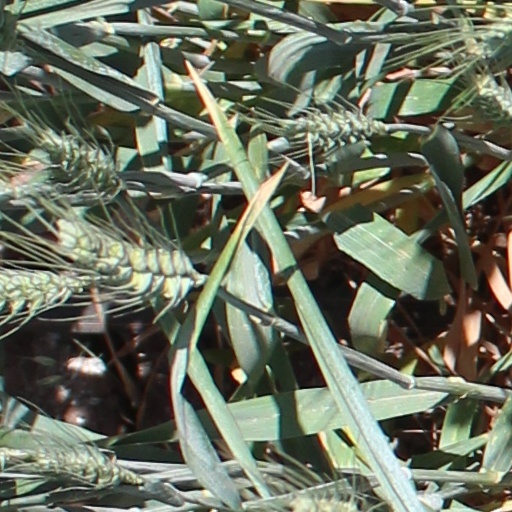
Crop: wheat